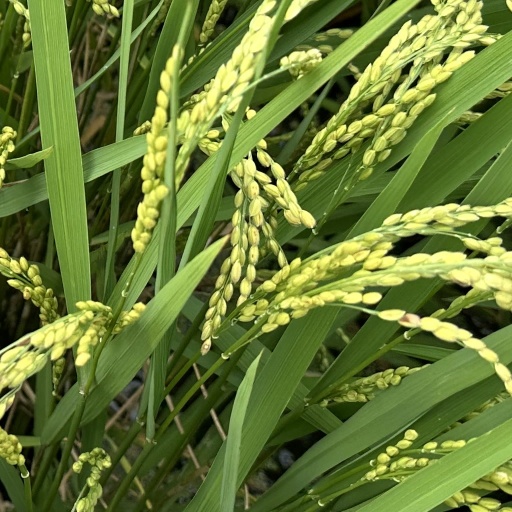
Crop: rice